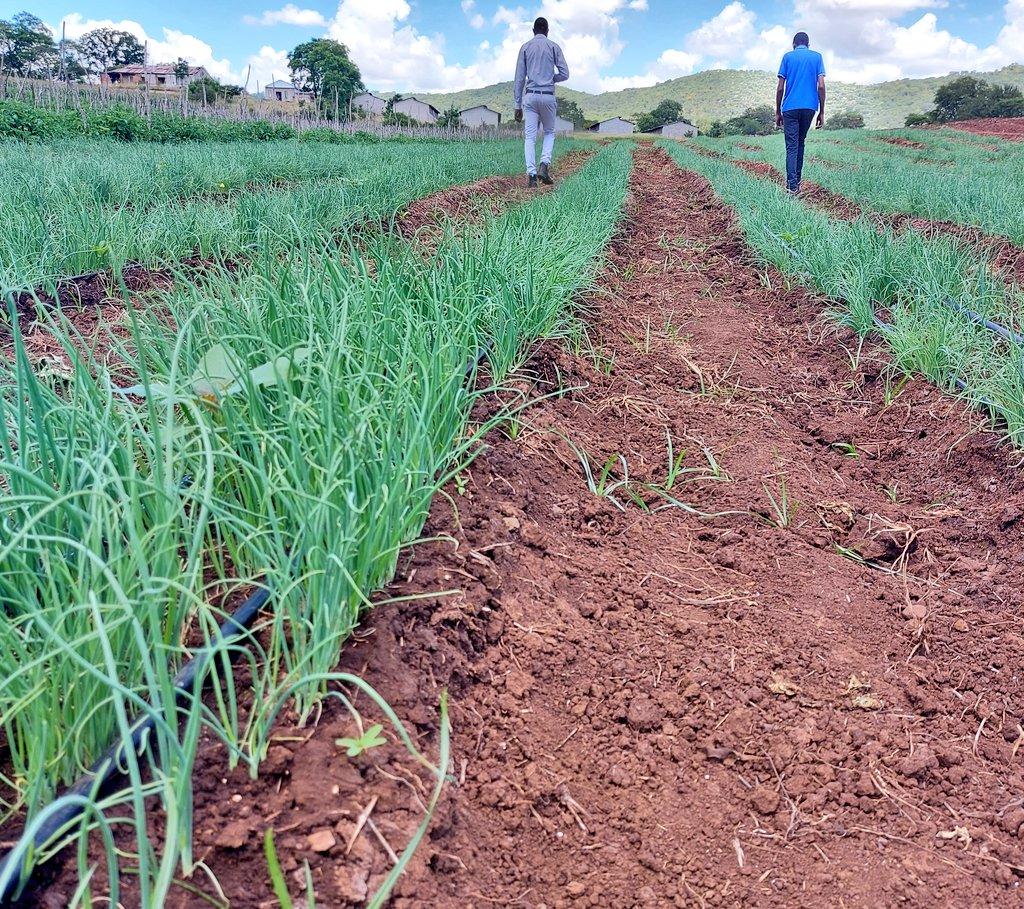
Mandhari ya shamba lenye rutuba, ambapo watu wawili wanaonekana wakitembea katika shamba lenye mstari inayokuwa kwa afya na nguvu.
Wakionekana kama wakulima, wakielekea taratibu upande wa pili, wakikagua mafanikio ya juhudi zao. Mimea imepangwa kwa mpangilio mzuri, ikikua kwa ustawi katikati ya udongo wenye rutuba, kuonyesha kilimo chenye tija.